Huntington North High School

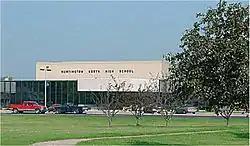
Huntington North High School in 2011

Huntington North High School is a public high school serving all of Huntington County, Indiana. The school is operated by the Huntington County Community School Corporation.